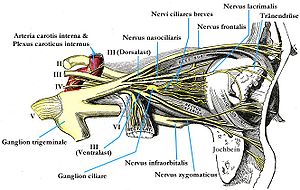
Nervus oculomotorius / Suplerende billeder
Nervus oculomotorius er den 3. af de 12 parrede hjernenerver. Den kontrollerer størstedelen af øjets bevægelser. Derudover kan den mindske pupillen og løfte øjenlåget.